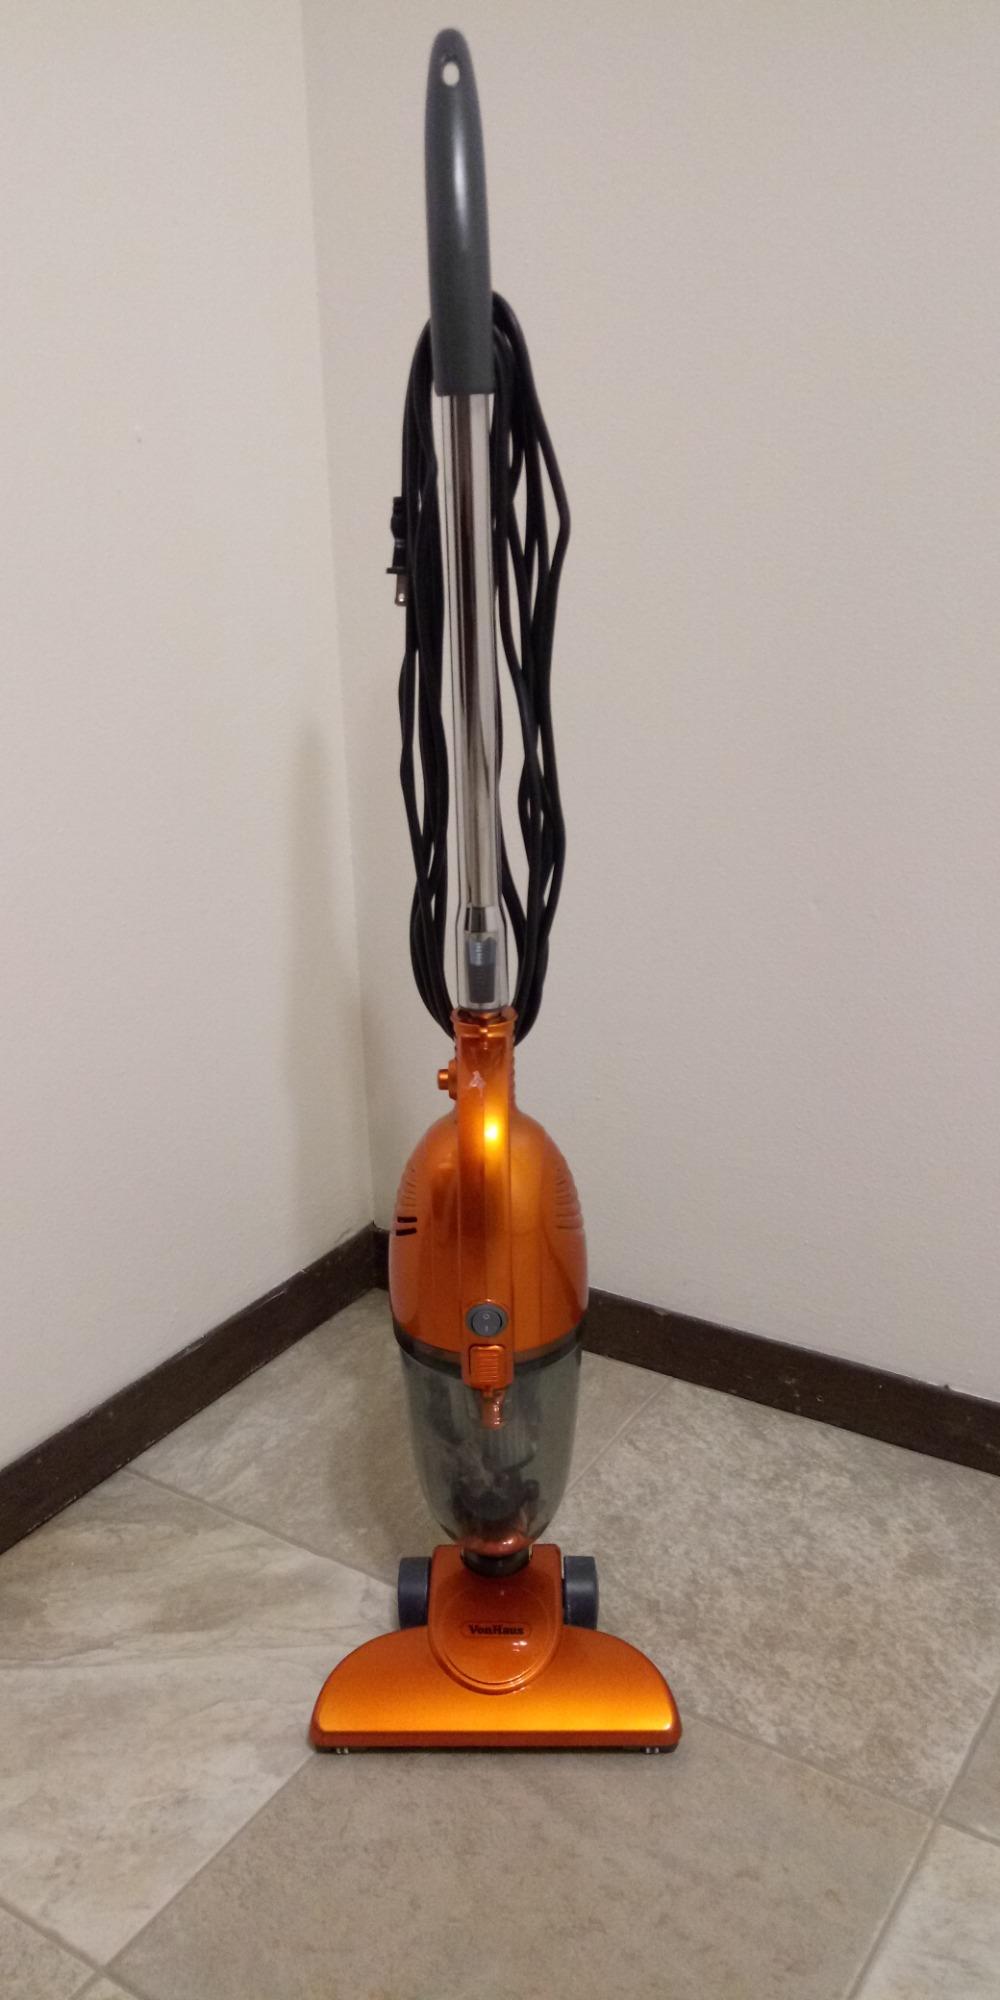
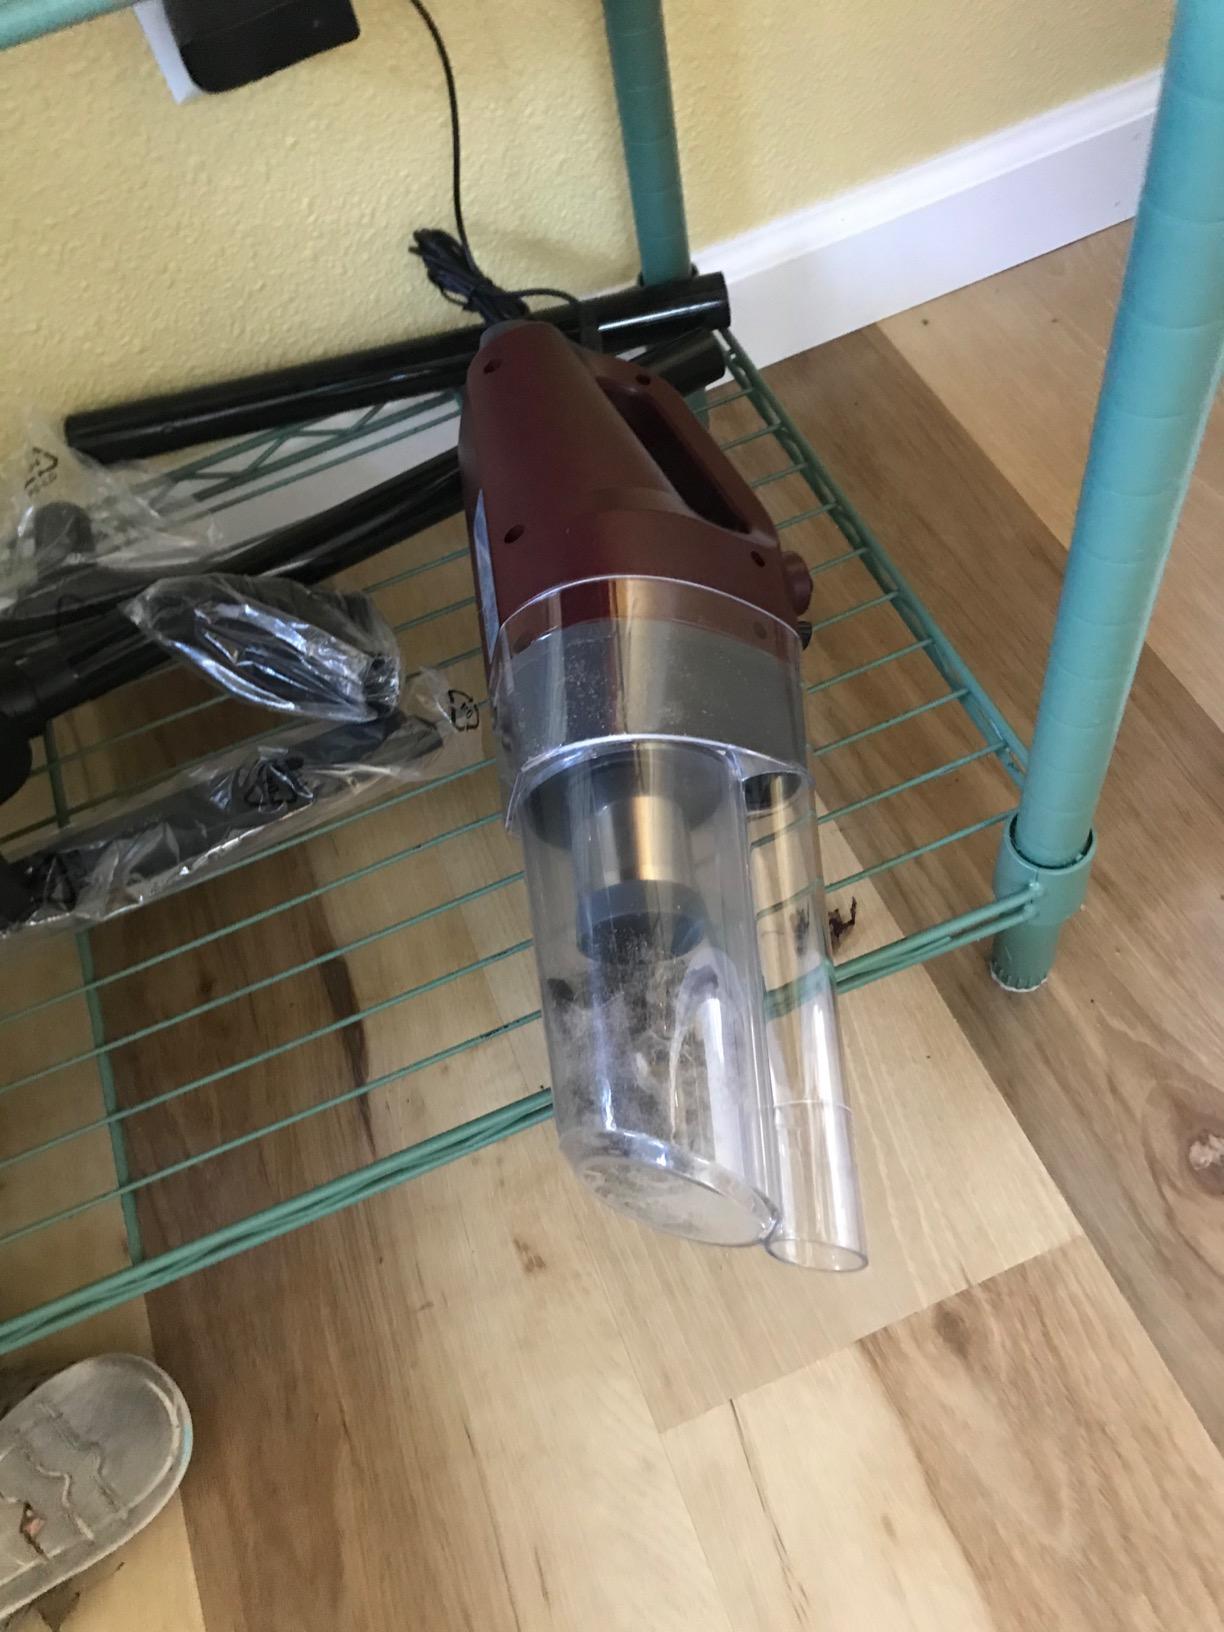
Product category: items_vacuum
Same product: no